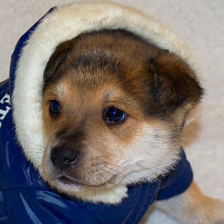
Label: animals